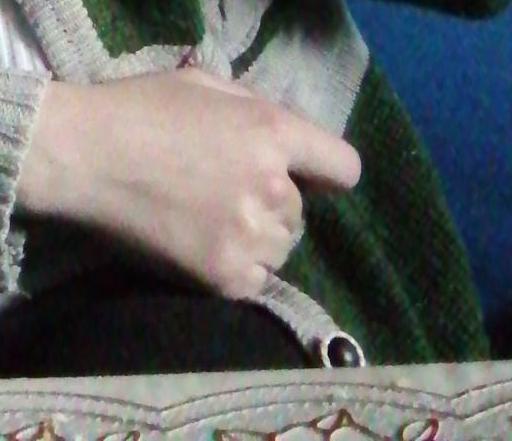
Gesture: no_gesture